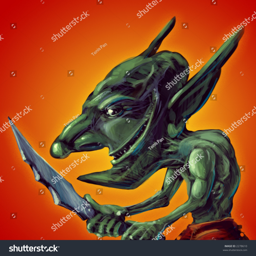
digital painting illustration of an evil , little goblin character